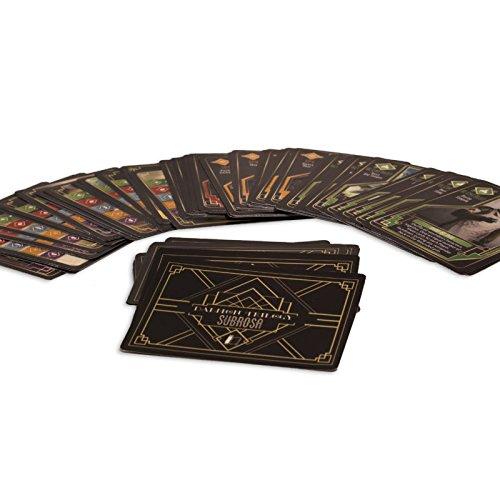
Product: Daemon Trilogy: Subrosa Multiplayer Board Game
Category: Toys & Games | Games & Accessories | Board Games
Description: Playable from ages 12 and up.
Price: $27.55
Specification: ProductDimensions:9.3x2.9x9.3inches|ItemWeight:14.4ounces|ShippingWeight:14.4ounces(Viewshippingratesandpolicies)|DomesticShipping:ItemcanbeshippedwithinU.S.|InternationalShipping:ThisitemcanbeshippedtoselectcountriesoutsideoftheU.S.LearnMore|ASIN:B075BCC3J8|Itemmodelnumber:SEP170597|Manufacturerrecommendedage:15yearsandup